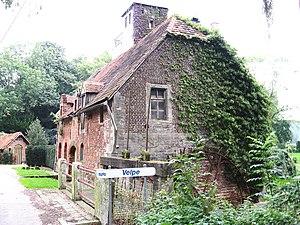
Cette page regroupe l'ensemble des monuments classés de la ville de Halen.